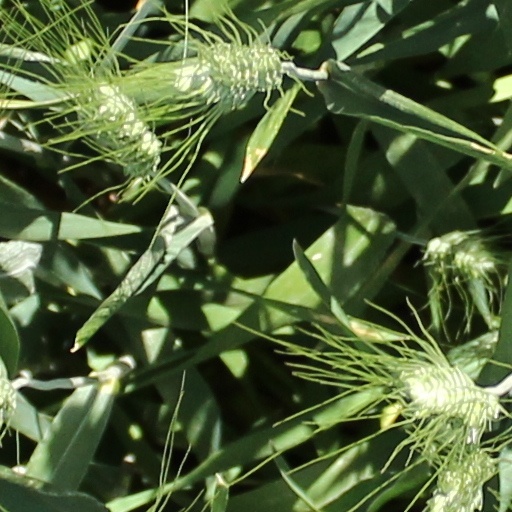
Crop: wheat